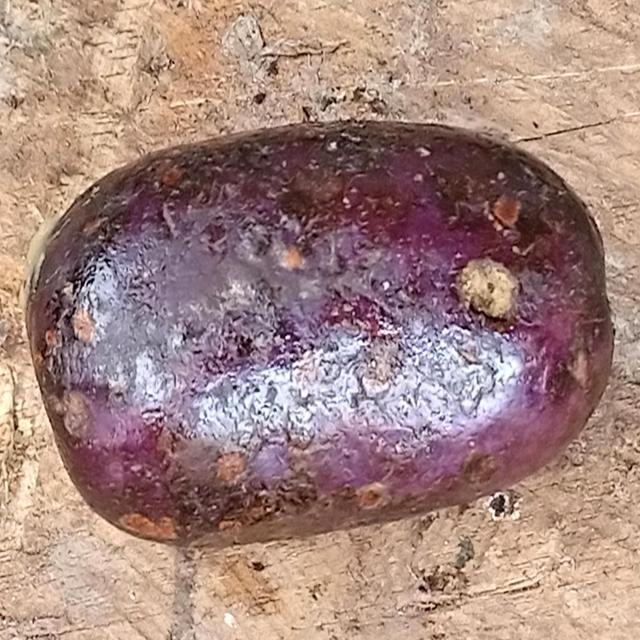
Plum grade: spotted